Richard Price

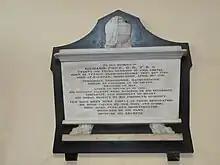
Memorial to Price in Newington Green Unitarian Church

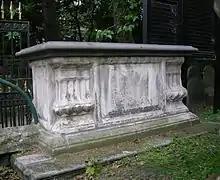
Tomb of Price and his wife Sarah in Bunhill Fields burial ground

In 1767 Price received the honorary degree of D.D. from the University of Aberdeen, and in 1769 another from the University of Glasgow. In 1786 Sarah Price died, and there had been no children by the marriage.